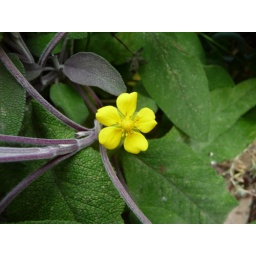
A look back to July 2009 and the five petalled yellow flower growing in the garden.